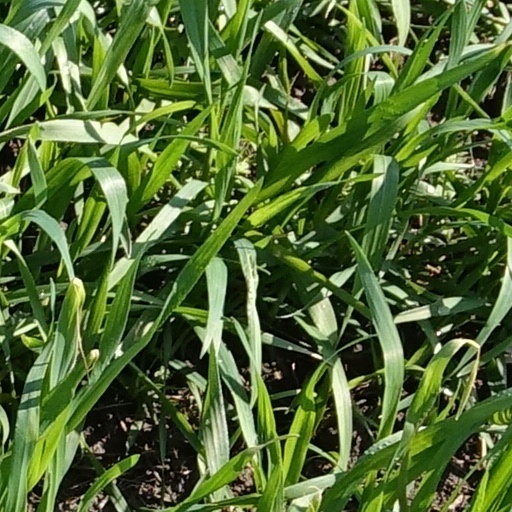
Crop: wheat